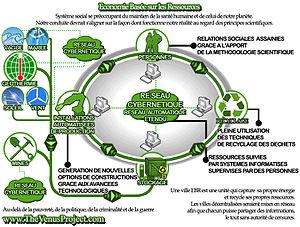
Schéma exposant une démonstration simplifiée du fonctionnement d'un Modèle Économique Basé sur les Ressources (MEBR)
The Venus Project, Inc, est une société américaine qui promeut le système d’Économie Basée sur les Ressources tel qu'inventé par Jacque Fresco, un système où l'humanité vivrait en harmonie sociale et environnementale grâce à la technologie et à l'application de la méthode scientifique. Une société permettant de rendre obsolète le besoin d'avoir recours à un système monétaire.